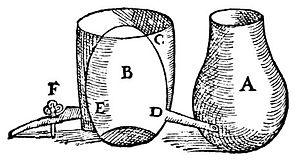
À droite: système de refroidissement du chapiteau. À gauche: cucurbite placée dessous le chapiteau B, Della Porta, Distillations 1609